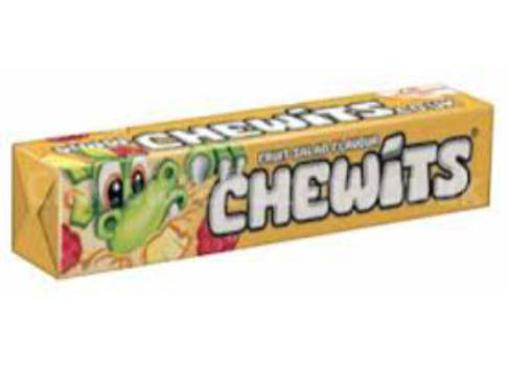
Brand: chewits
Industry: Food